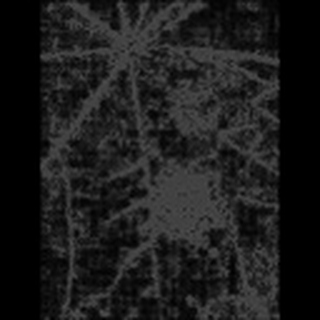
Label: cotton_target_spot